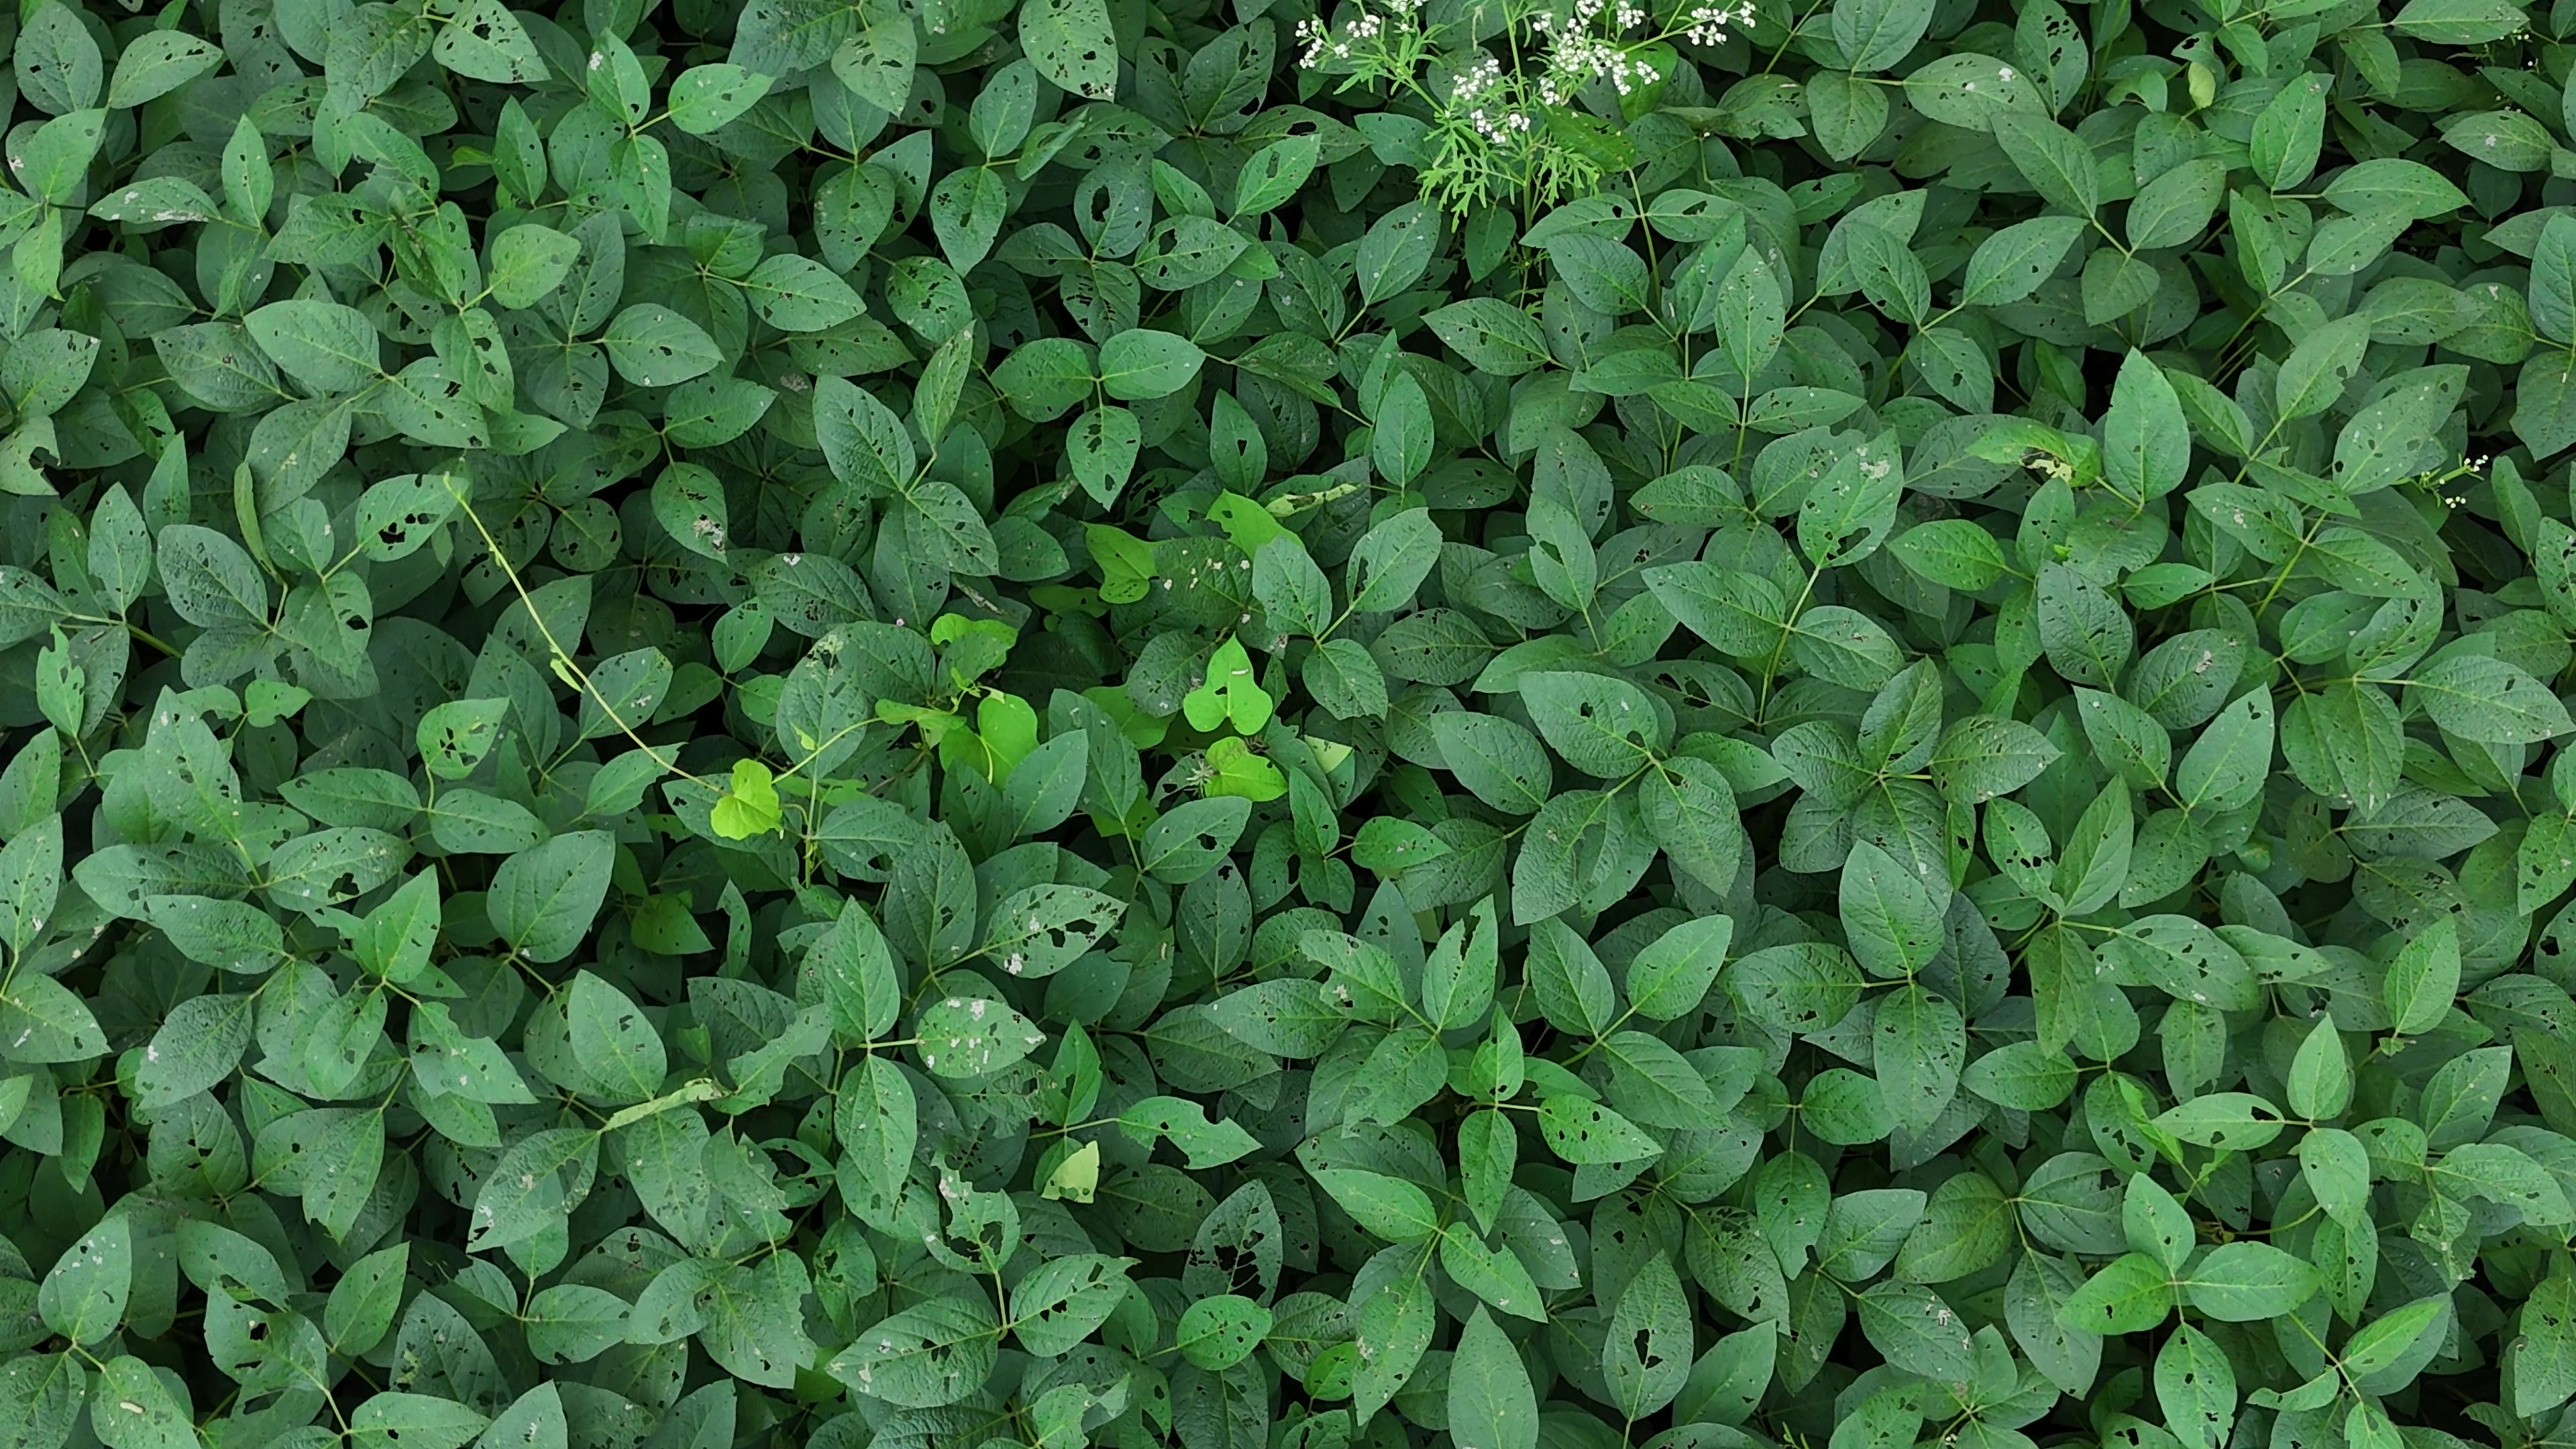
Label: Semilooper_Pest